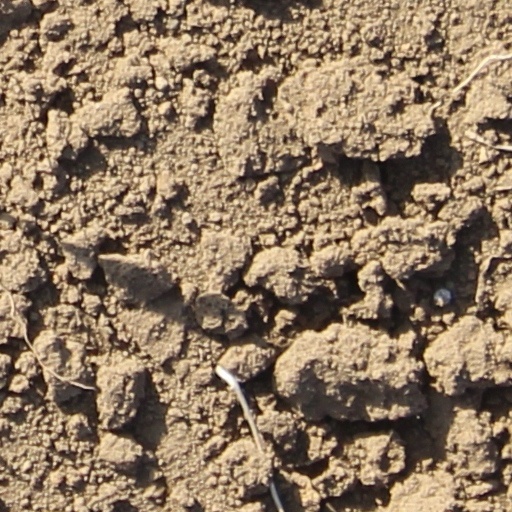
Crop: wheat